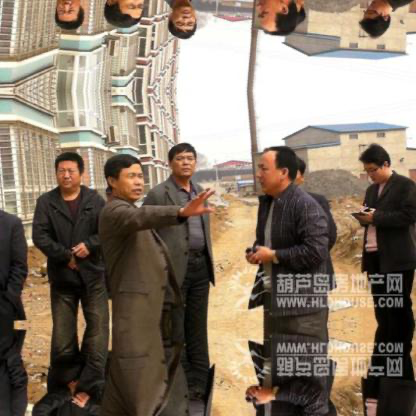
Objects in the image:
label: head
label: head
label: head
label: head
label: head
label: head
label: head
label: head
label: head
label: head